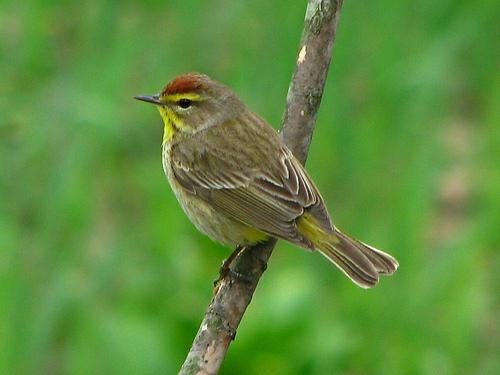
A photo of a palm warbler